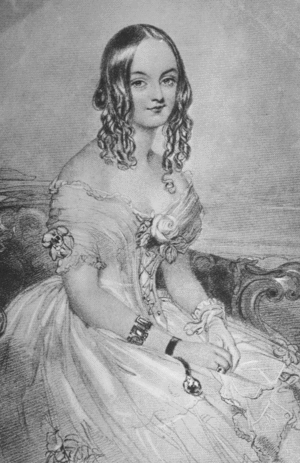
George Gordon Byron, 6ᵉ baron Byron, généralement appelé Lord Byron [lɔːd ˈbaɪɹən], est un poète britannique, né le 22 janvier 1788 à Londres et mort le 19 avril 1824 à Missolonghi, en Grèce, alors sous domination ottomane. Il est l'un des plus illustres poètes de l'histoire littéraire de langue anglaise. Bien que classique par le goût, il représente l'une des grandes figures du romantisme de langue anglaise, avec Robert Southey, Wordsworth, Coleridge, Percy Bysshe Shelley et Keats.